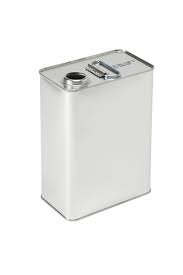
Label: metal